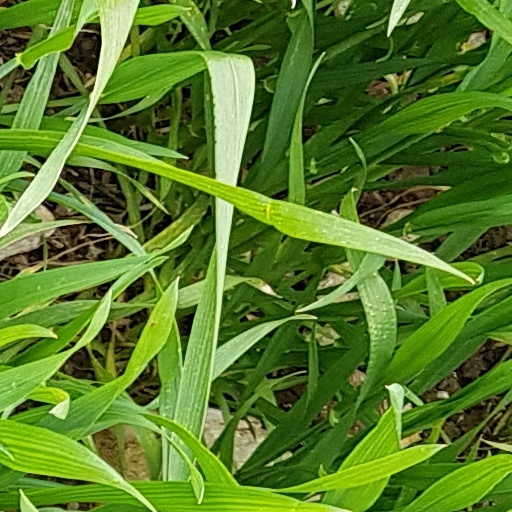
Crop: wheat